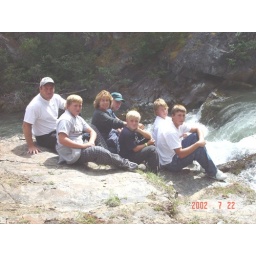
BC horse back family by water 1